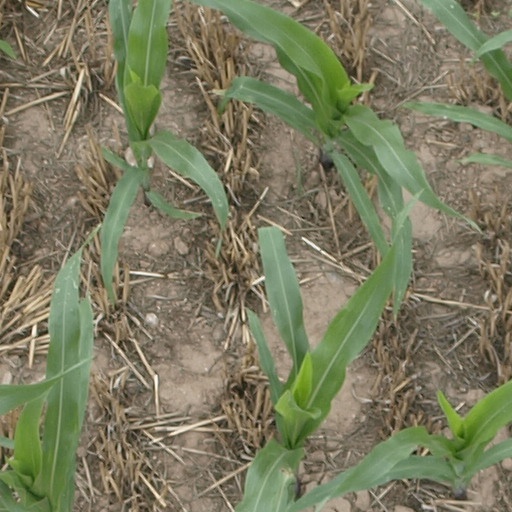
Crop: maize; corn